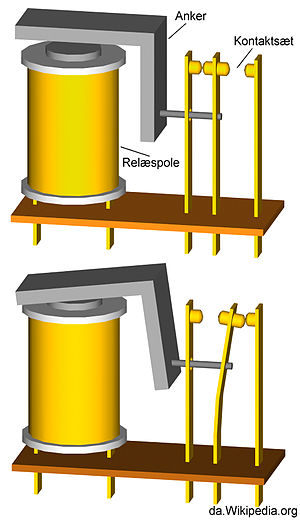
Relæ / Virkemåde
Illustration af et relæs virkemåde
Et mekanisk relæ eller blot relæ er en elektrisk komponent. Et relæ fungerer som en elektrisk styret kontakt eller omskifter. Ordet relæ benyttes også om en overordnet teknisk installation, der videresender et signal.